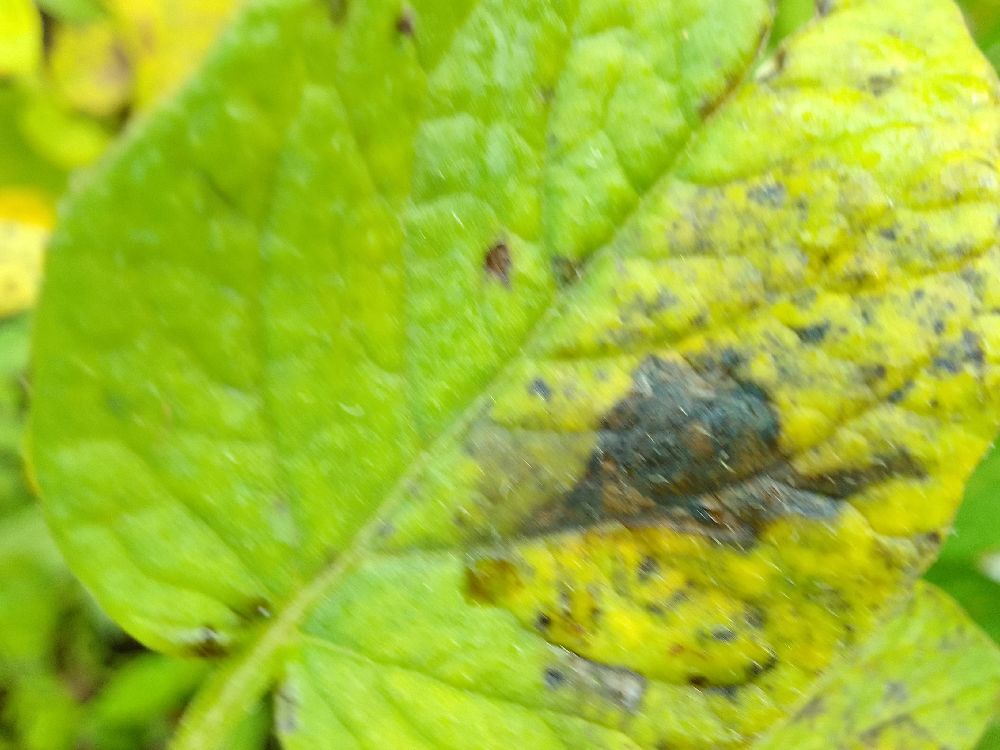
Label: Early blight